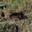
Label: shrew